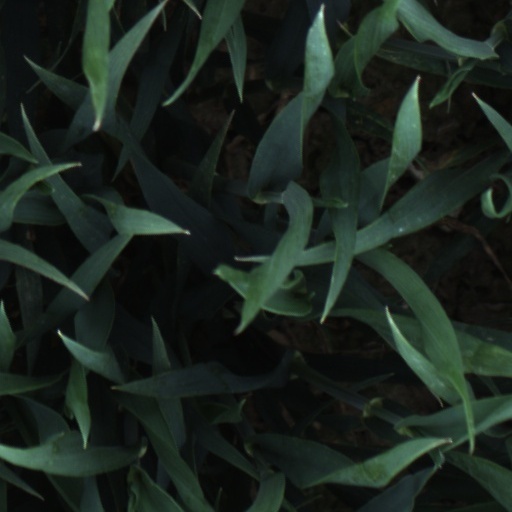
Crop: wheat